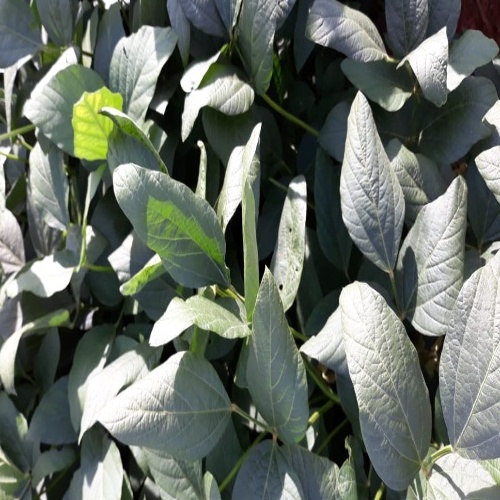
Label: Diabrotica_speciosa